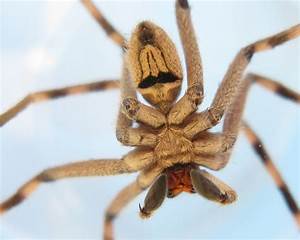
Label: ragno